List of Pittsburgh Steelers starting quarterbacks

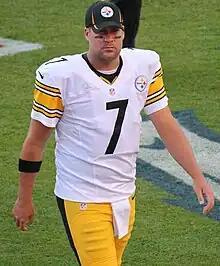
Ben Roethlisberger (2004–2021) started 247 games for the Steelers, the most in franchise history by any player.

The early era of the NFL and American football in general was not conducive to passing the football, with the forward pass not being legalized until the early 1900s and not fully adopted for many more years. Although the quarterback position has historically been the one to receive the snap and thus handle the football on every offensive play, the importance of the position during this era was limited by various rules, like having to be five yards behind the line of scrimmage before a forward pass could be attempted. These rules and the tactical focus on rushing the ball limited the importance of the quarterback position while enhancing the value of different types of backs, such as the halfback and the fullback. Some of these backs were considered triple-threat men, capable of rushing, passing or kicking the football, making it common for multiple players to attempt a pass during a game.